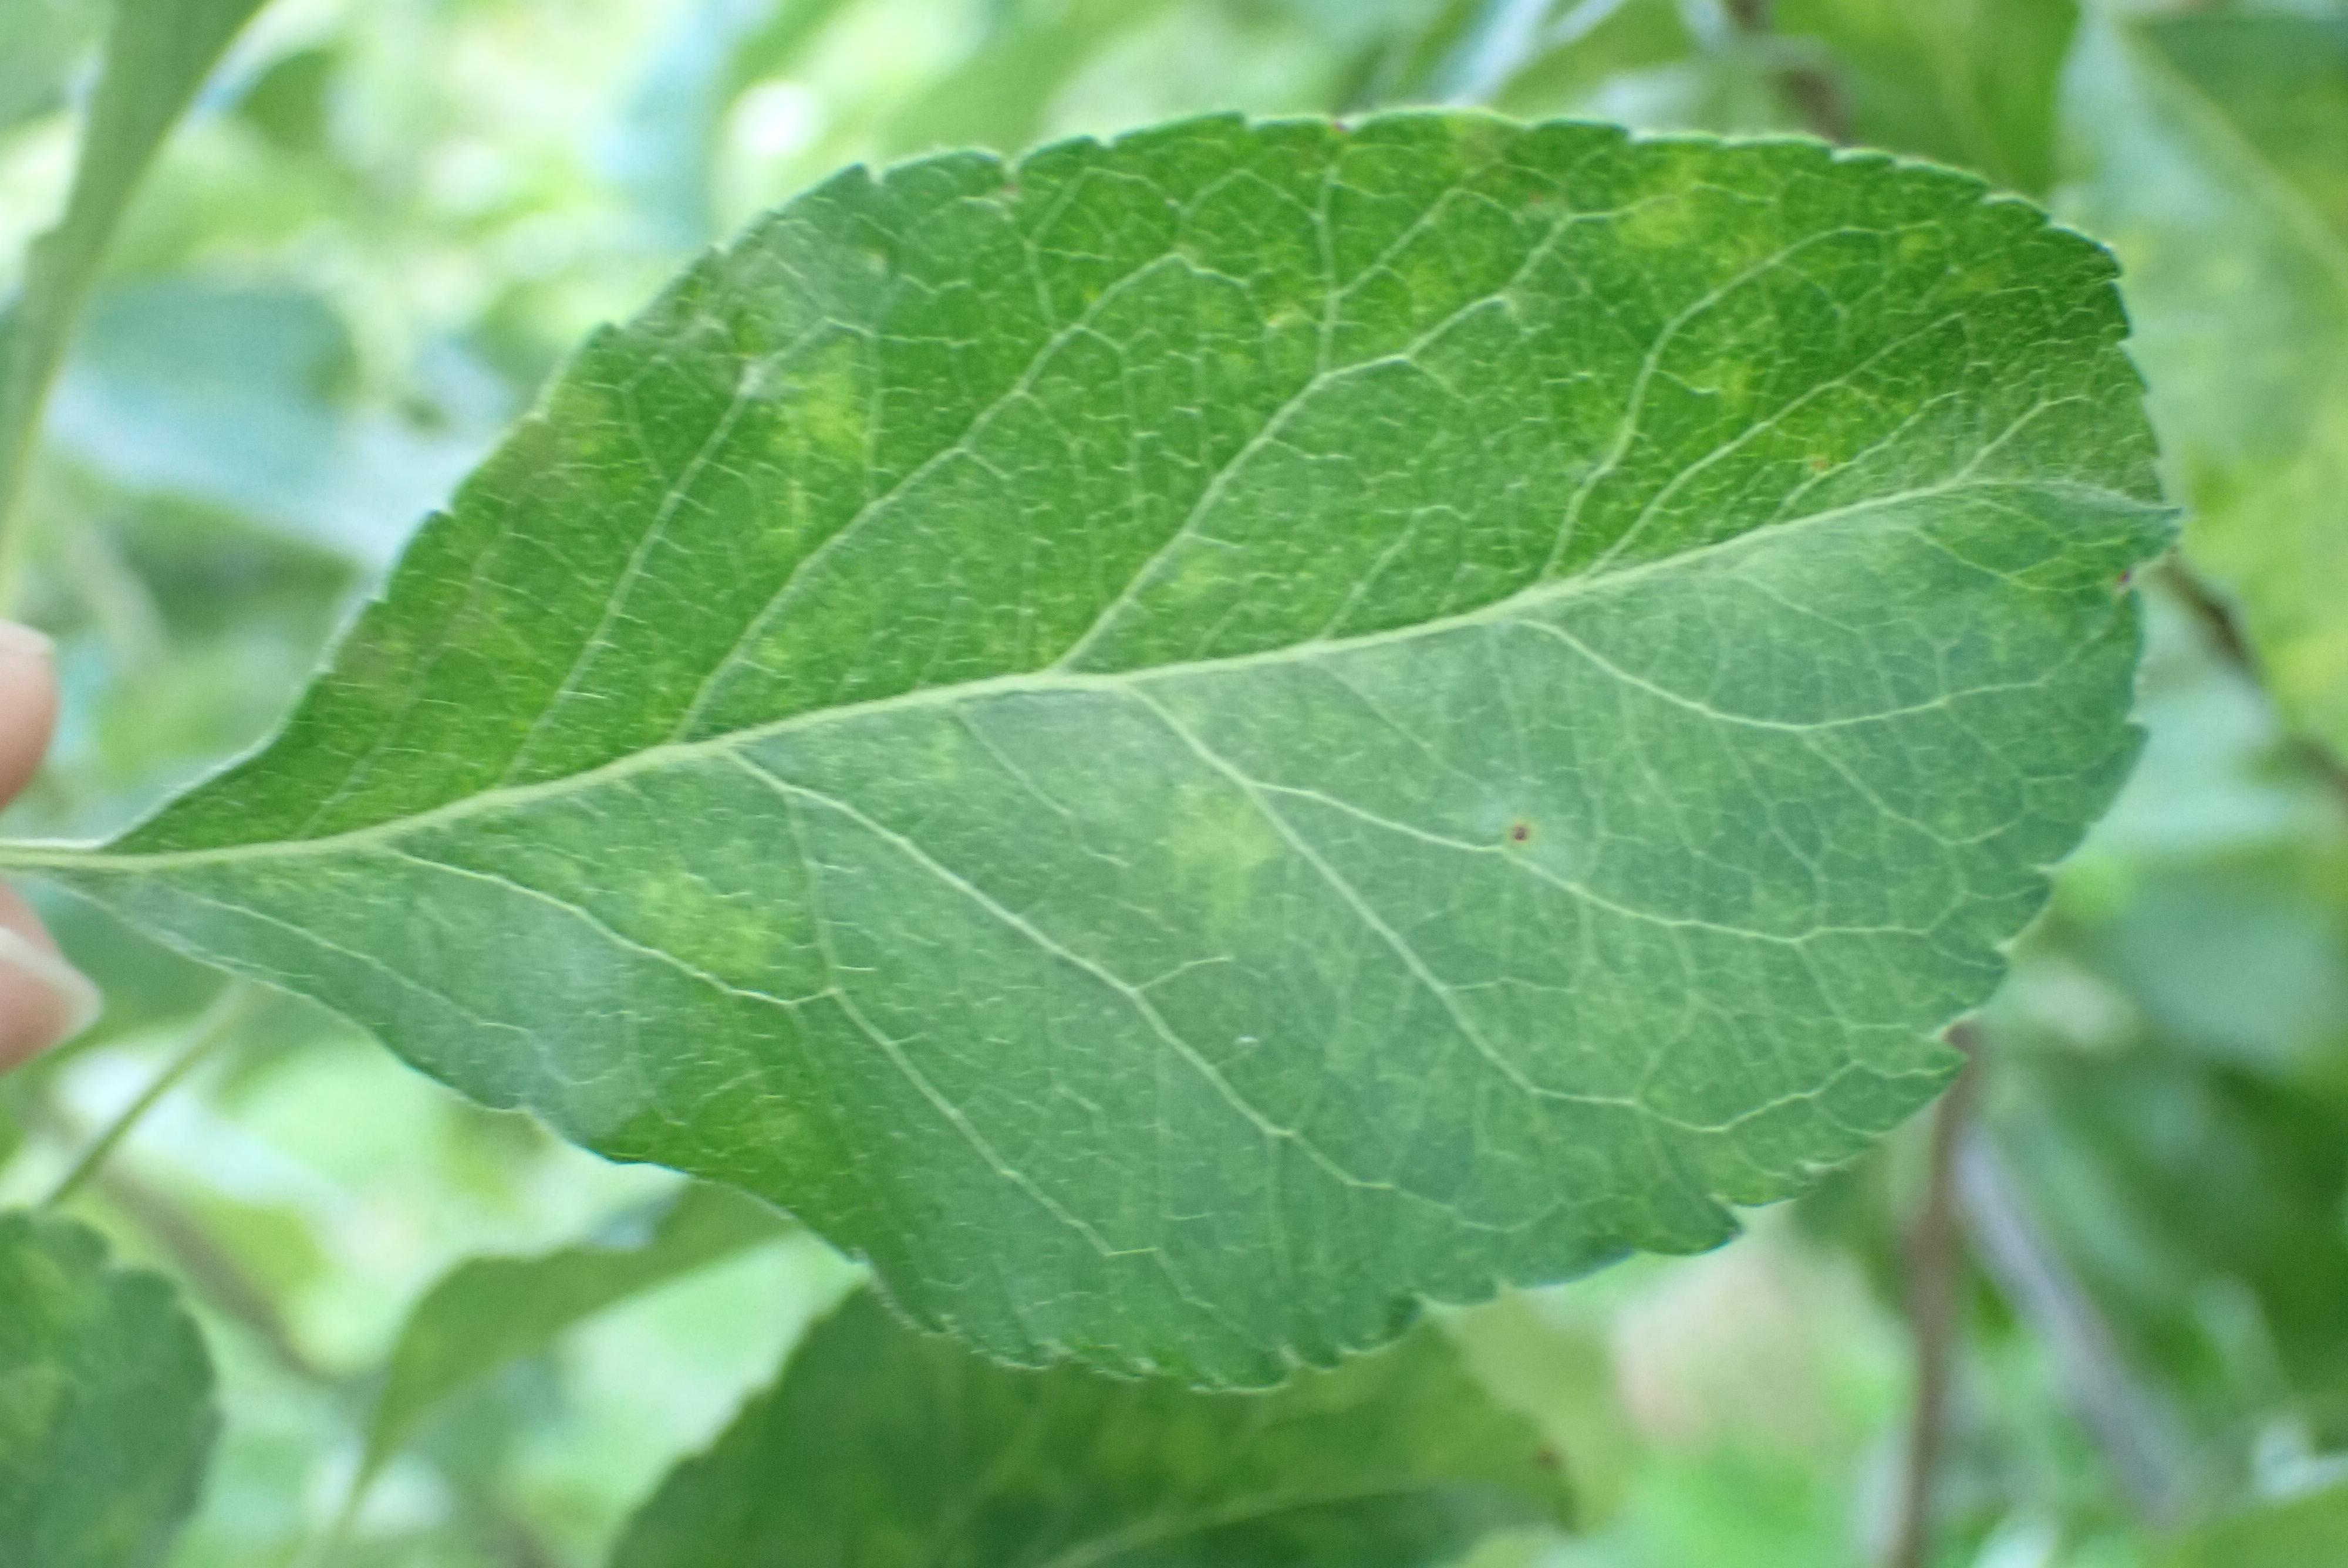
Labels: scab